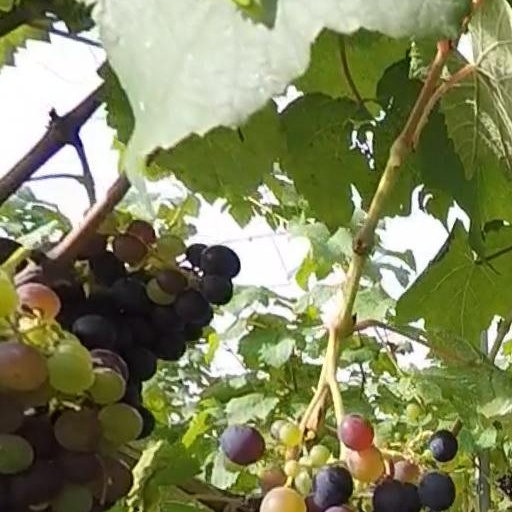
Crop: grape